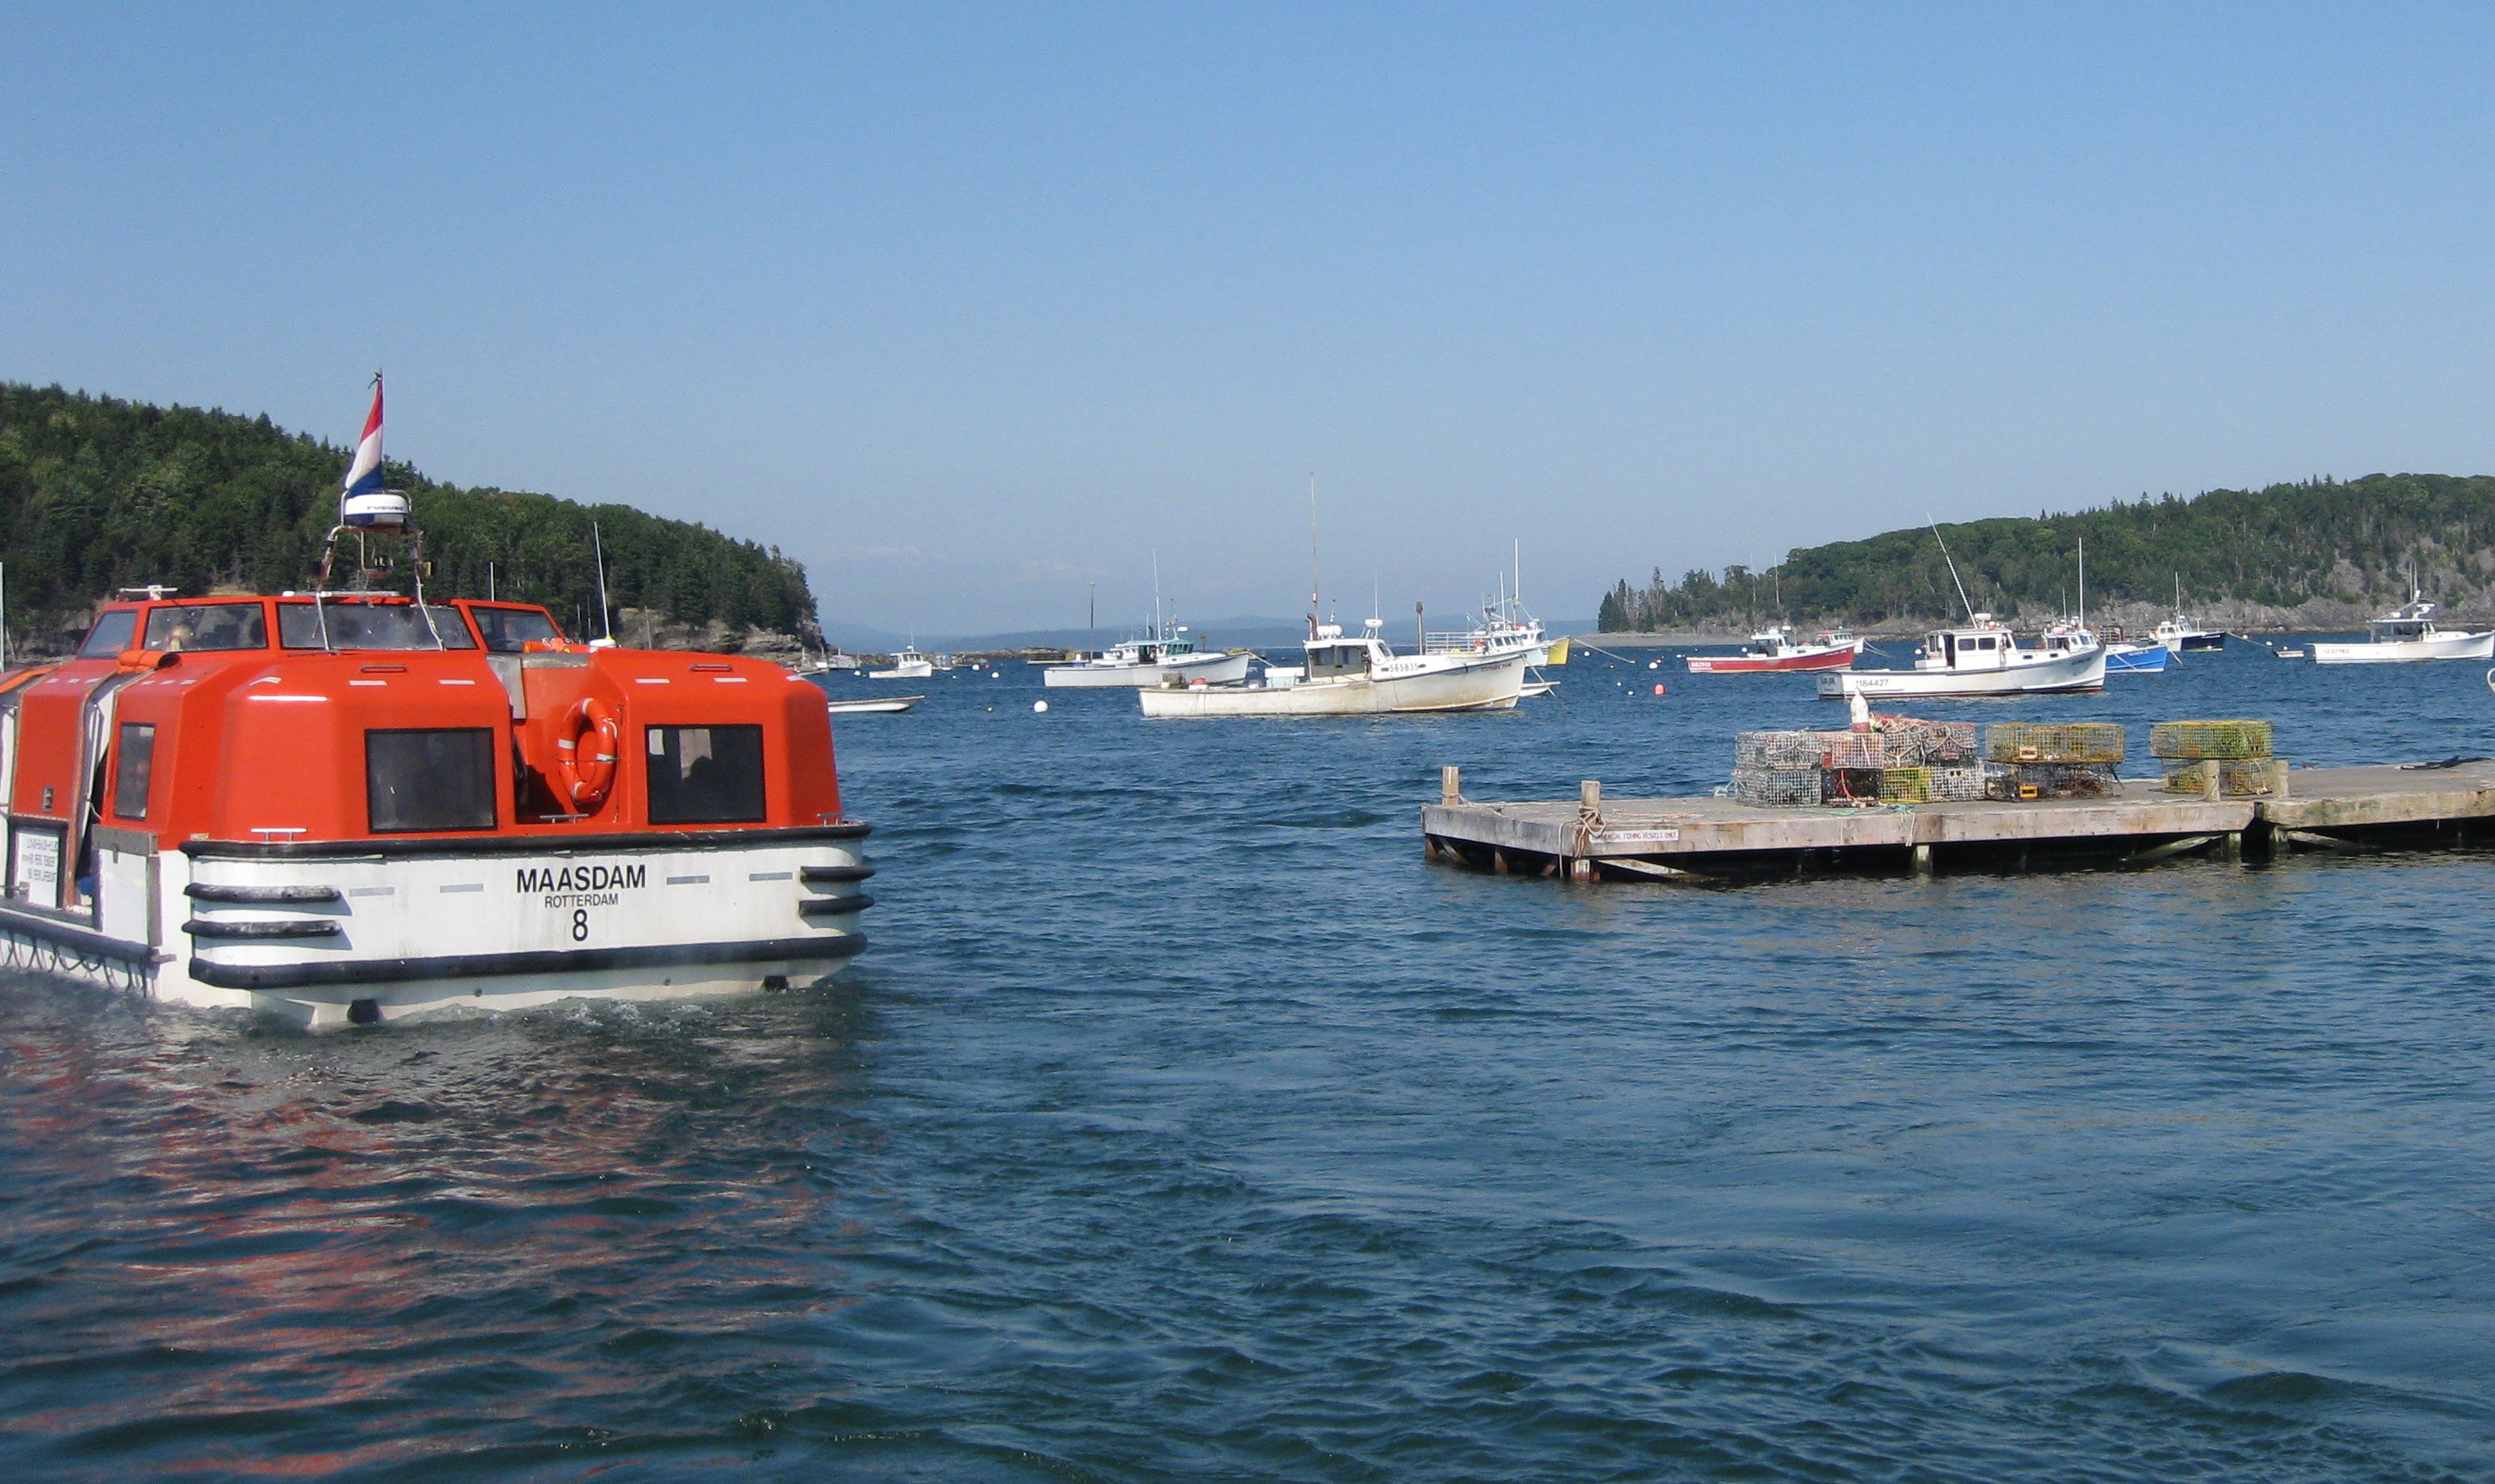
bar harbor, maine, tender, lobster, water transportation, boat, vehicle, ferry, waterway, watercraft, motor ship, mode of transport, channel, sea, marina, boating, ship, pilot boat, yacht, harbor, passenger ship, fishing vessel